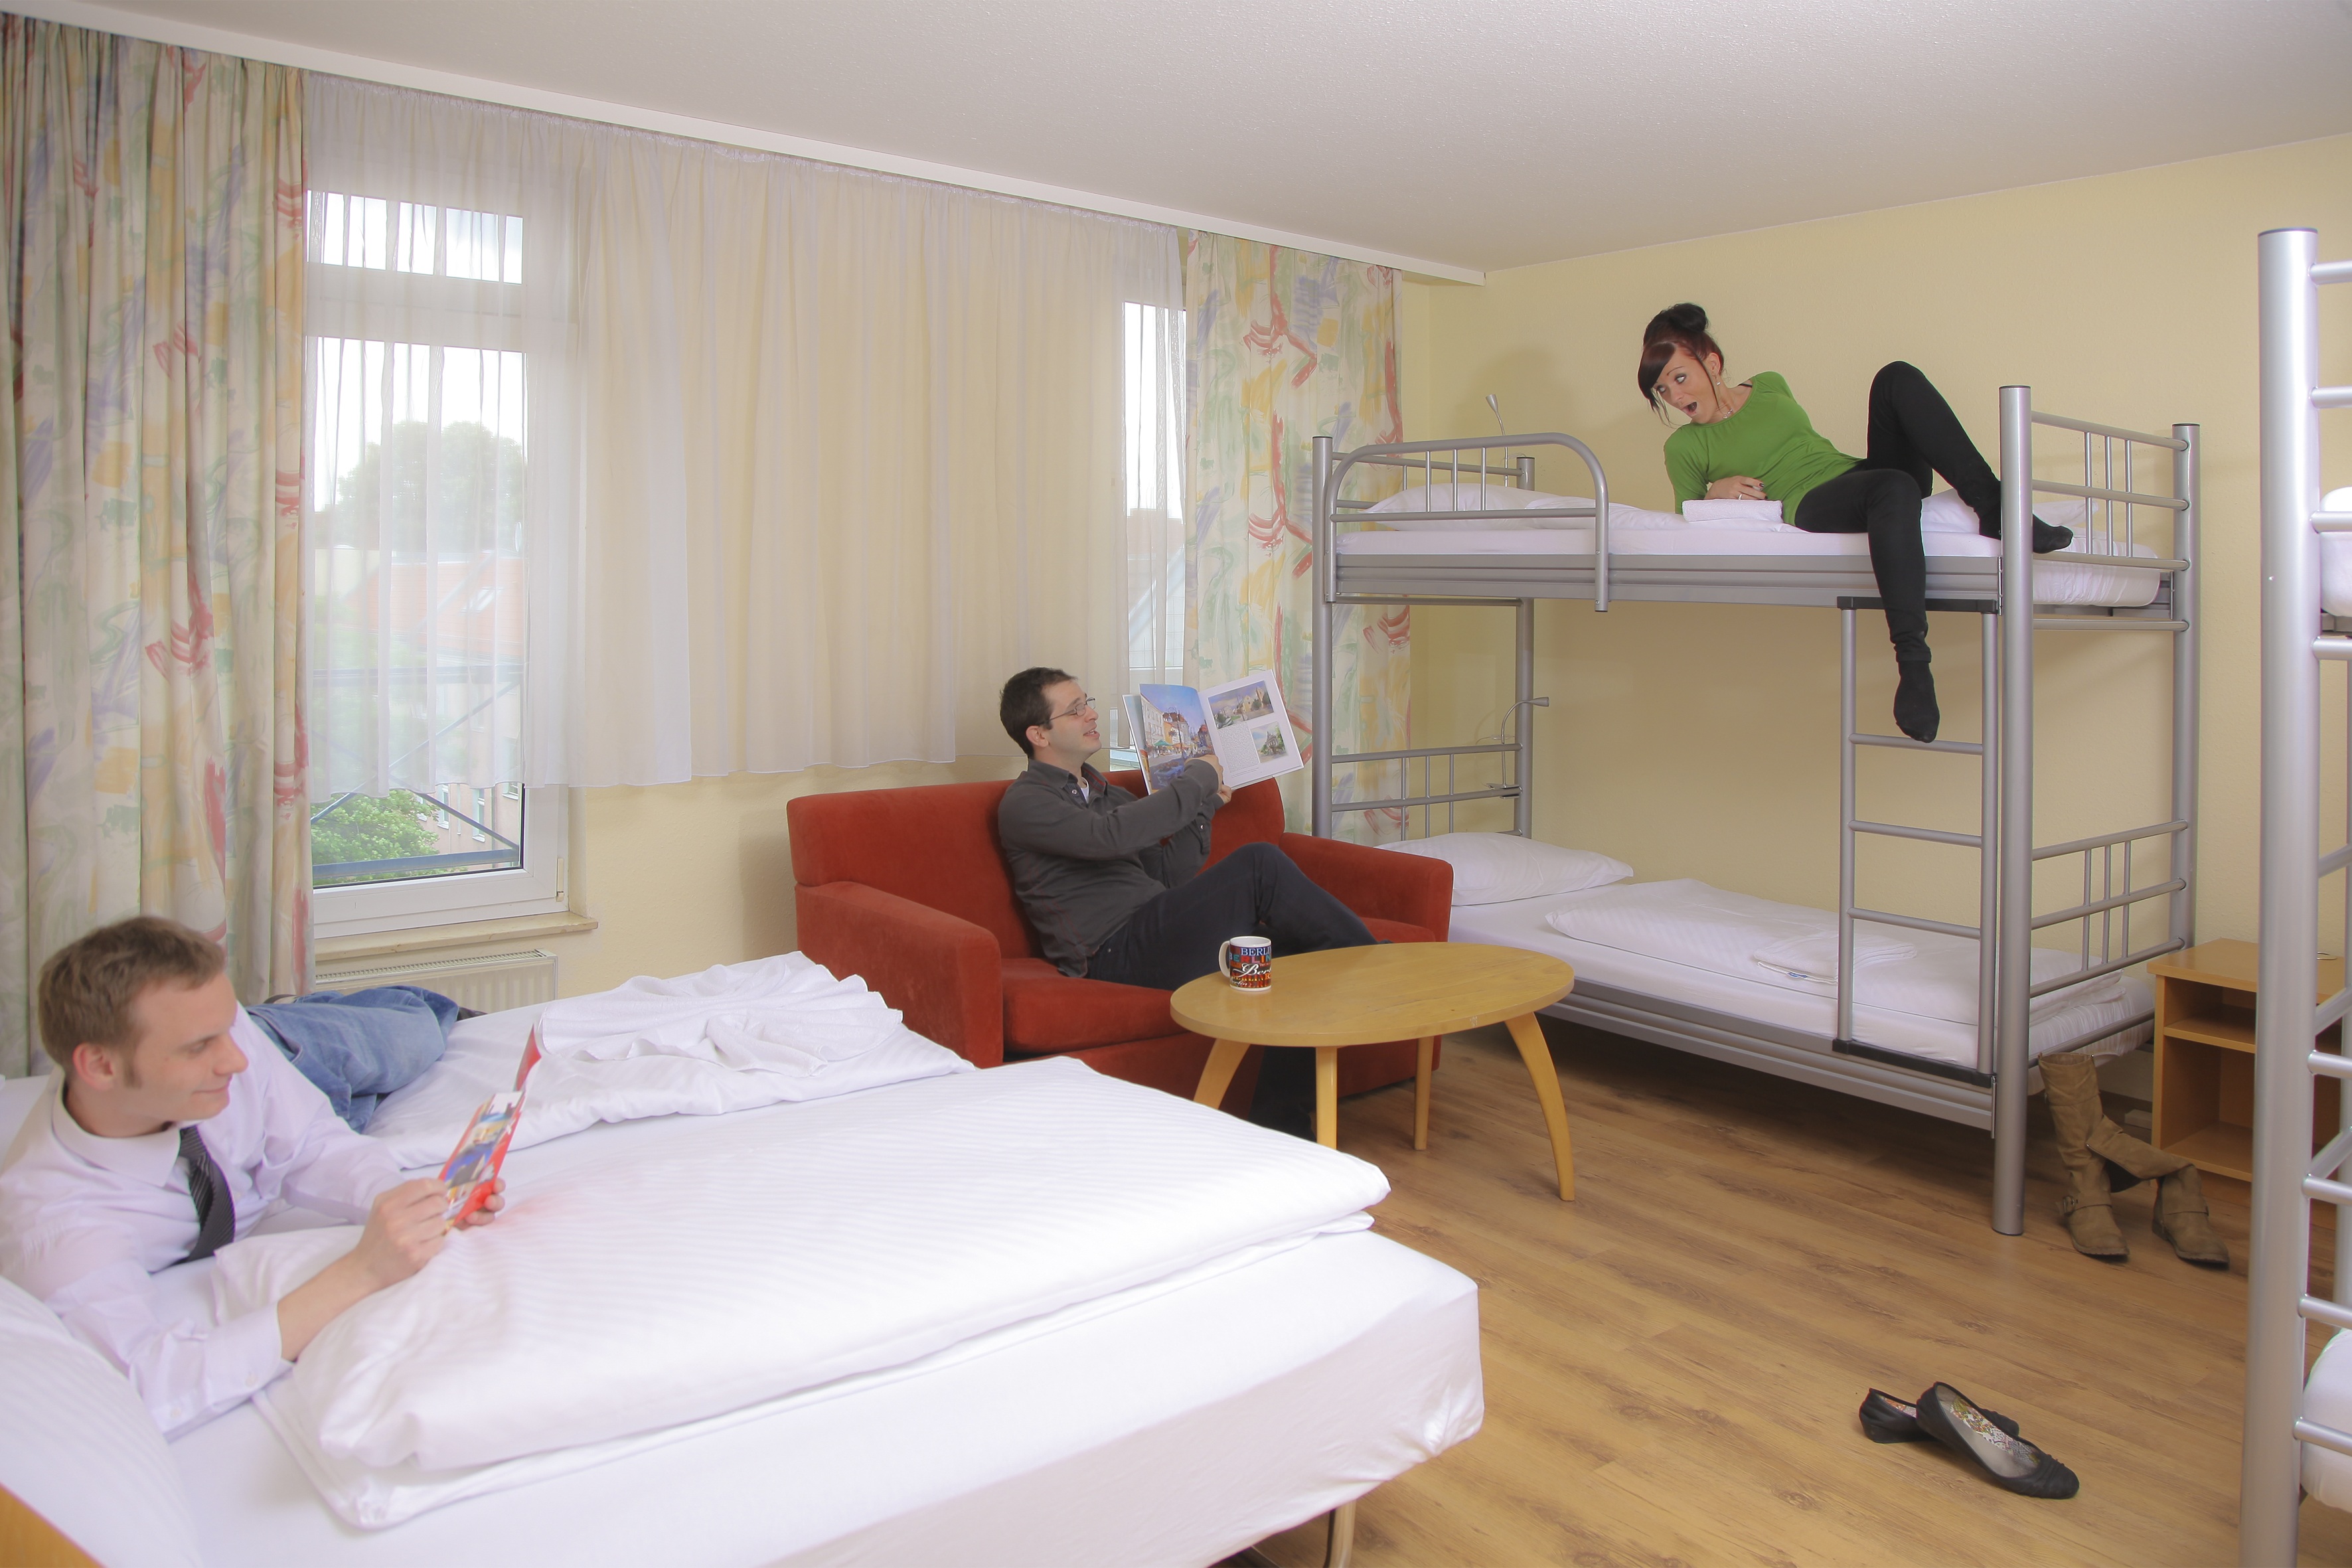
city, home, cottage, property, furniture, room, bedroom, capital, hotel, bed, berlin, dormitory, real estate, berlin center